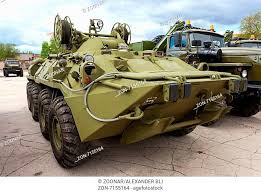
Label: BTR-80